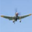
Label: airplane